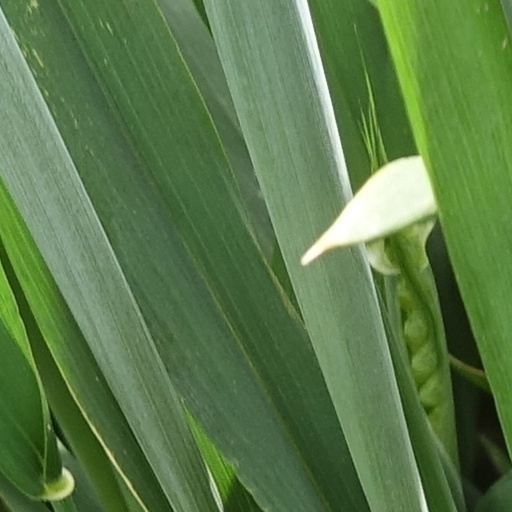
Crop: wheat